Sam Magara

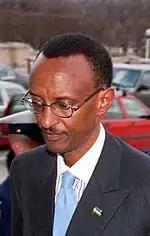
Paul Kagame (pictured 2003) suspected Magara of conspiring against Yoweri Museveni.

Museveni consequently ventured abroad, leaving Magara in command of the NRA from June to December 1981. In course of this period, however, the NRA began to experience substantial internal tensions due to ethnic and social differences between the rebel fighters, as the group expanded from just about 200 to over 900 fighters. Despite being described as a charismatic leader, Magara was also harsh and worsened the strains within the movement. He executed one of his officers, Shaban Kashanku, after a short trial. Kashanku had temporarily left a NRA camp without permission, and Magara had accused him of being a double agent. Other NRA militants objected to Kashanku's killing, claiming that he had only visited a nearby town. The execution further damaged the already tense relationships within the NRA, with many common fighters fearing that they too might be summarly killed. In addition, Magara formed a clique with fellow NRA officers Jack Muchunguzi, Hannington Mugabi and Joram Mugume. The NRM's internal security network led by Paul Kagame began to suspect that Magara and his allies were conspiring against Museveni. Kagame's network believed that the clique planned to take power from Museveni in a coup or split off to form a separate rebel force in Rwenzori Mountains. Magara's circle was suspected of working with the Gang of Four in this regard. Kagame reportedly stopped the plot in its tracks. Museveni rushed back to retake command after being informed of the situation and held several meetings with his troops to restore order. He was able to defuse the internal tensions by introducing a detailed code of conduct for the NRA. Magara was subsequently sidelined within the NRA.